Theresa Cliff-Ryan

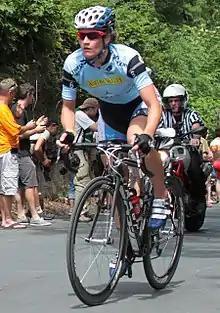
Cliff-Ryan in 2012

Theresa Cliff-Ryan (born June 19, 1978) is a road cyclist and former roller skater from the United States. She participated at the 2010 UCI Road World Championships and 2011 UCI Road World Championships.